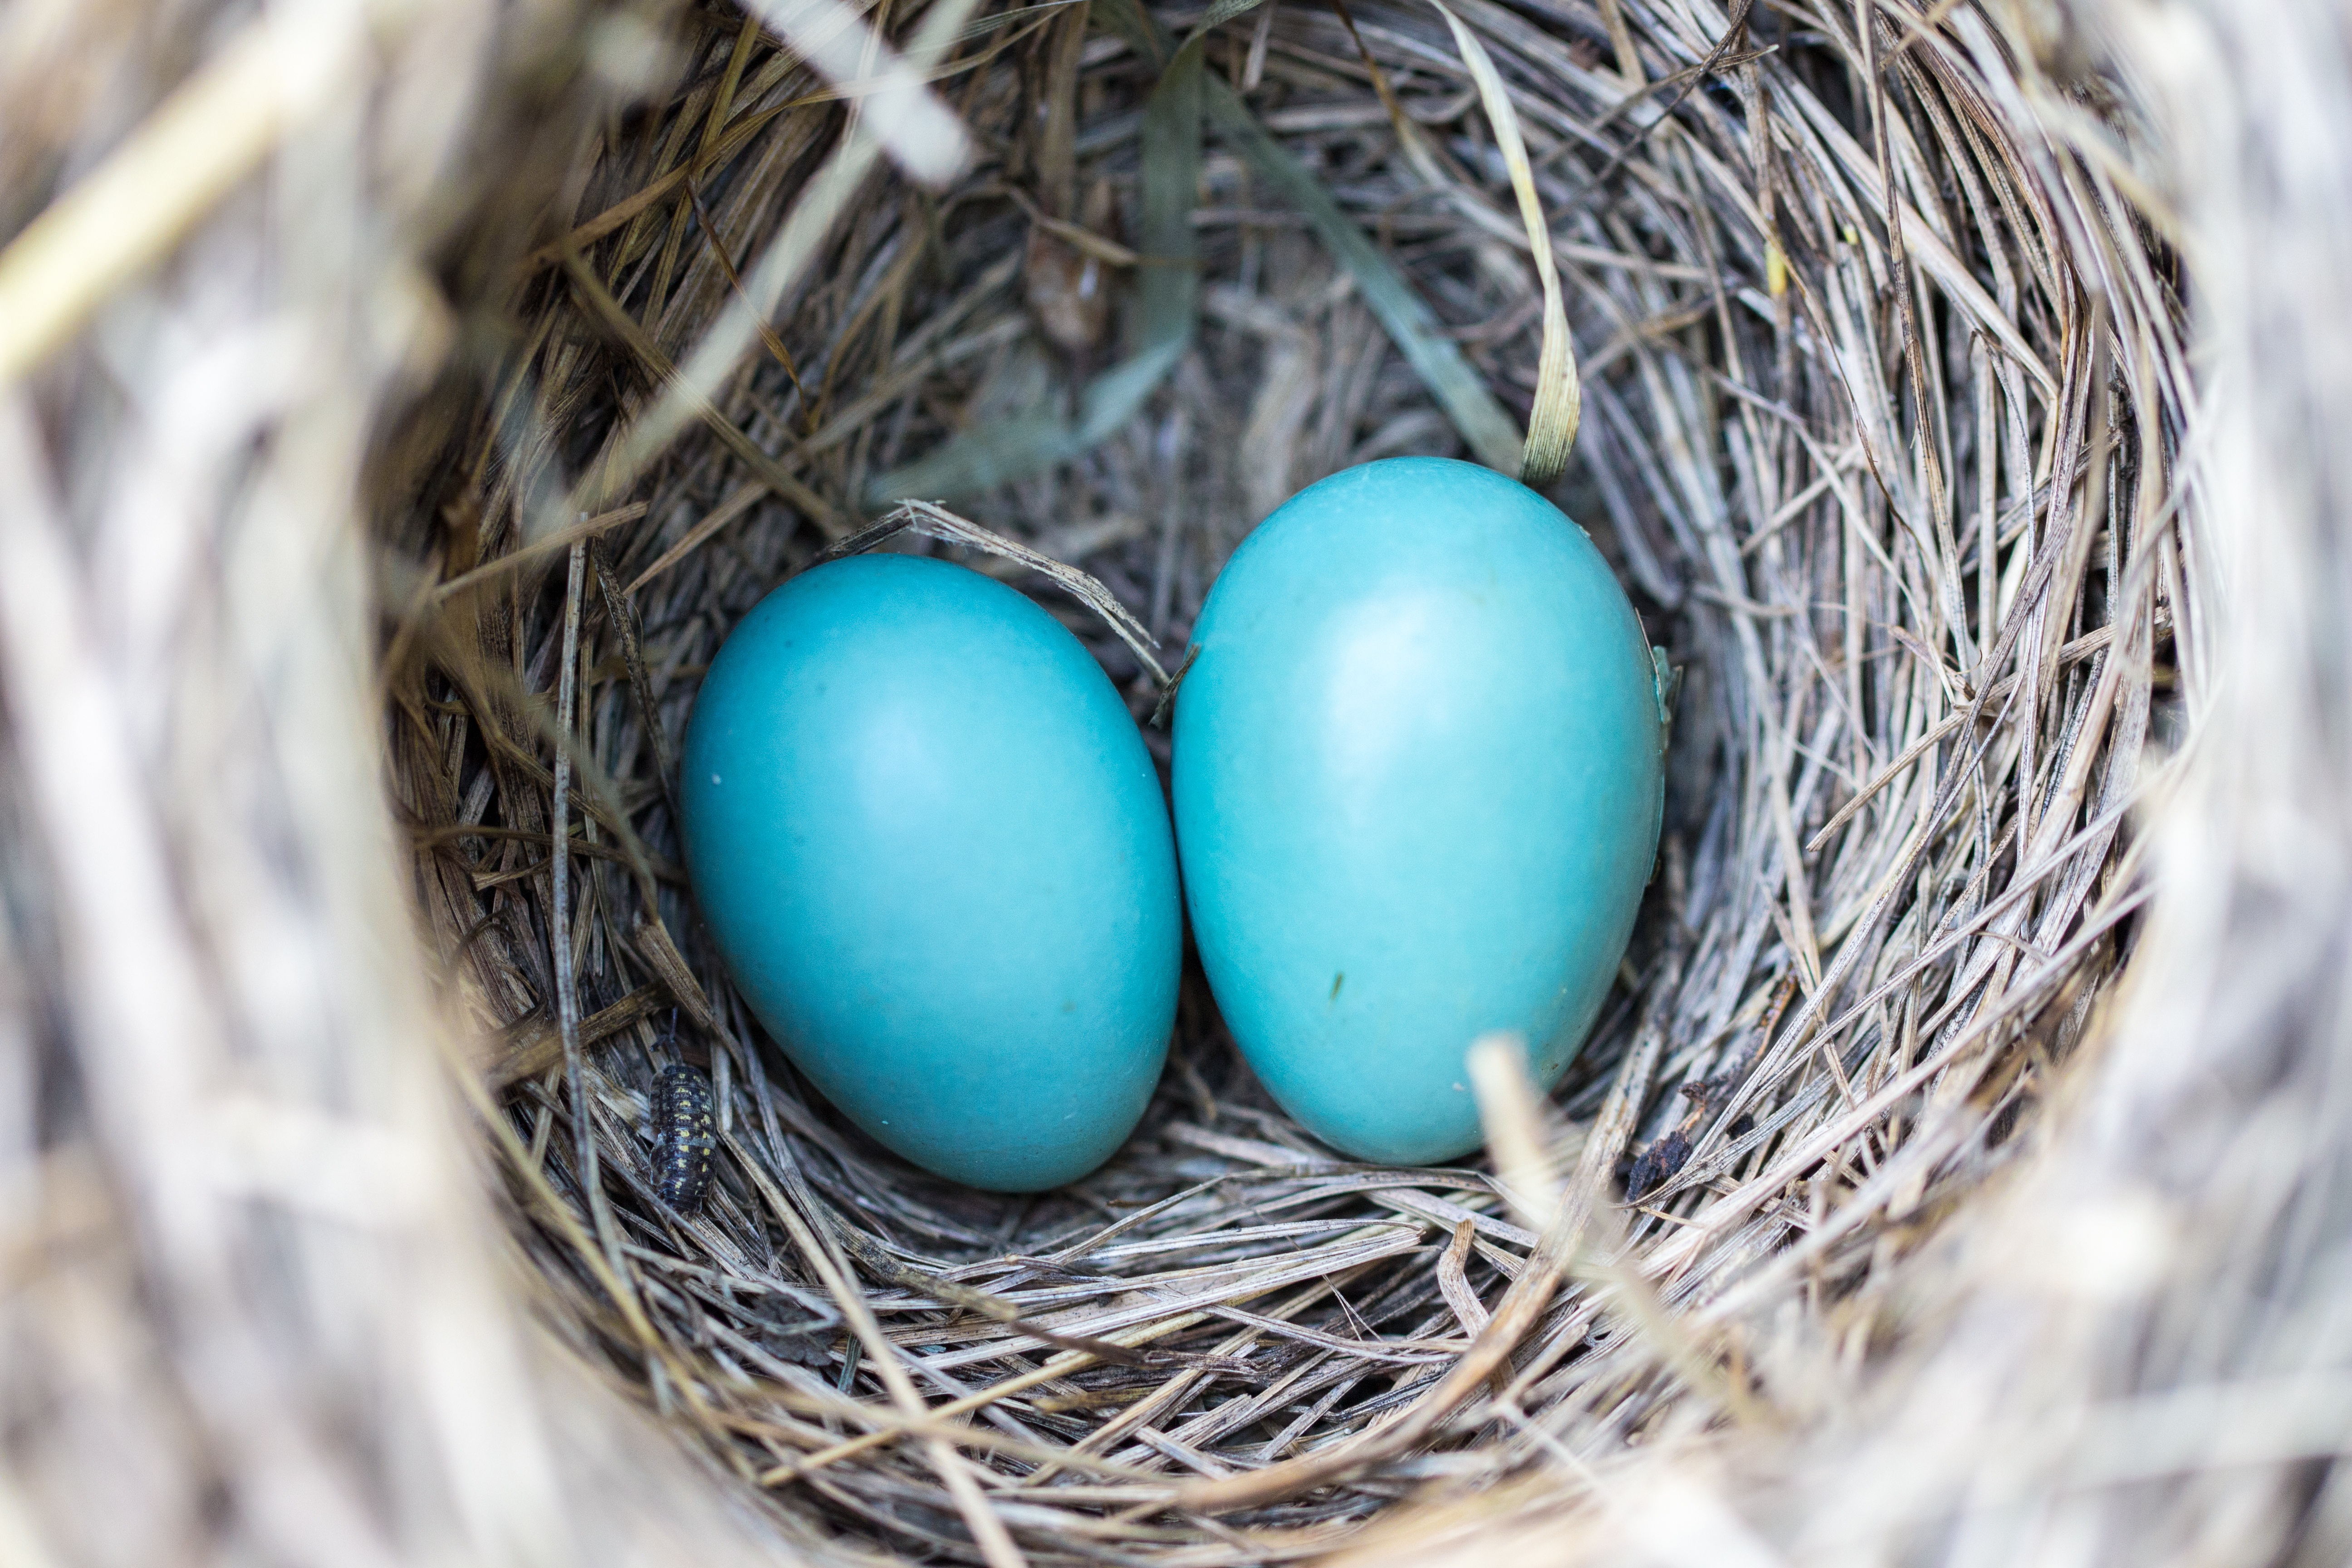
tree, nature, forest, grass, outdoor, branch, bird, structure, group, wood, white, grain, house, texture, home, animal, summer, wildlife, wild, pattern, food, spring, shine, macro, natural, small, fresh, brown, blue, empty, robin, avian, egg, life, ecology, close up, twigs, design, straw, bird nest, eggs, pair, easter, twin, nest, weaver, birth